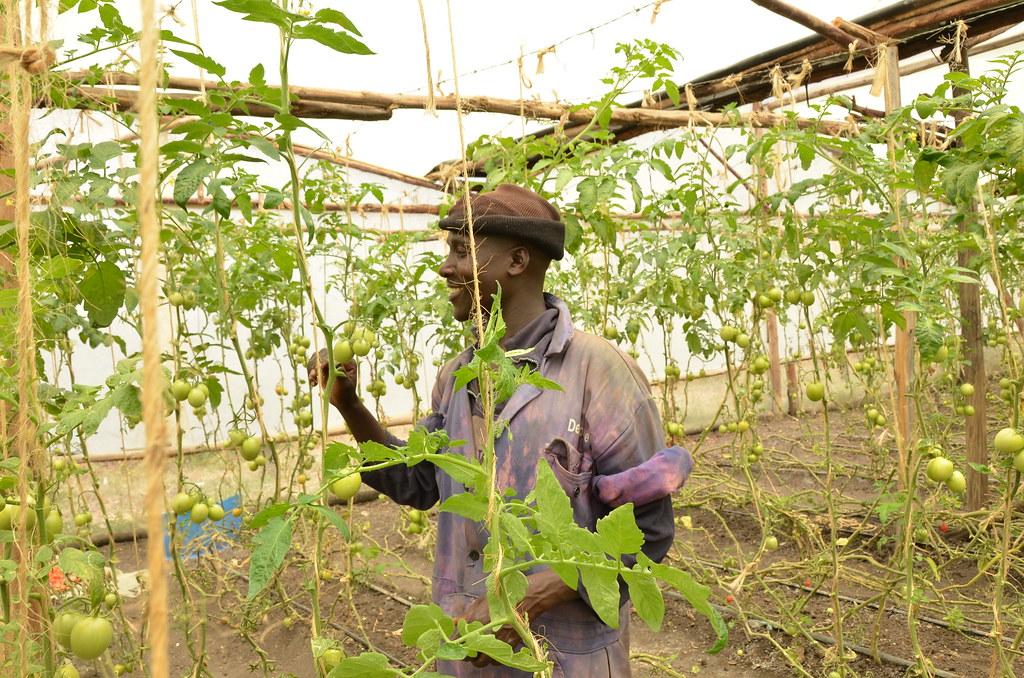
Nyumba kubwa ya kilimo inayotumika kwaajili ya kulima zao la nyanya likiwa limezipanga kwenye fito, inatumia mfumo wa kisasa wa umwagiliaji wa matone.